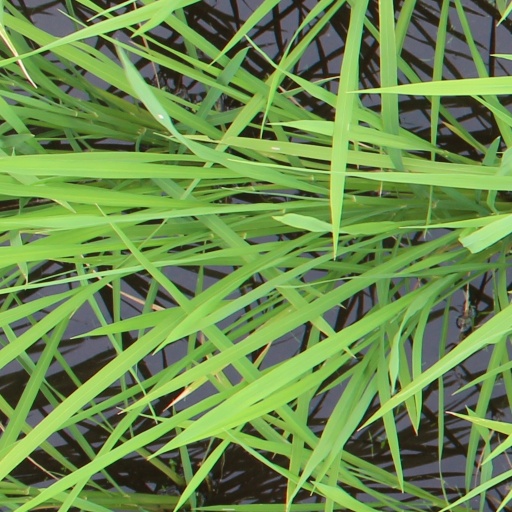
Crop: rice